Snookum Russell

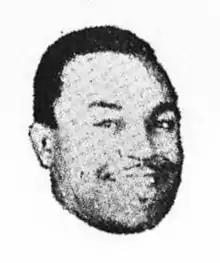
Snookum Russell, c. 1943

Isaac "Snookum" Russell (April 6, 1913 – August 1981) was an American pianist and leader of a territory band that played tobacco warehouses and dance halls in the South and Midwest in the 1930s, 1940s, and 1950s.